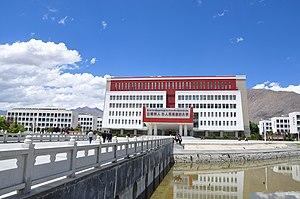
L'université du Tibet est l'université de la région autonome du Tibet en Chine.